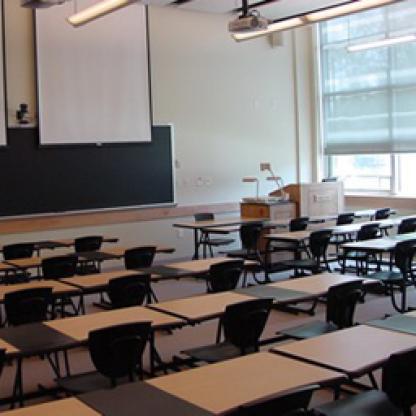
Scene: Indoor